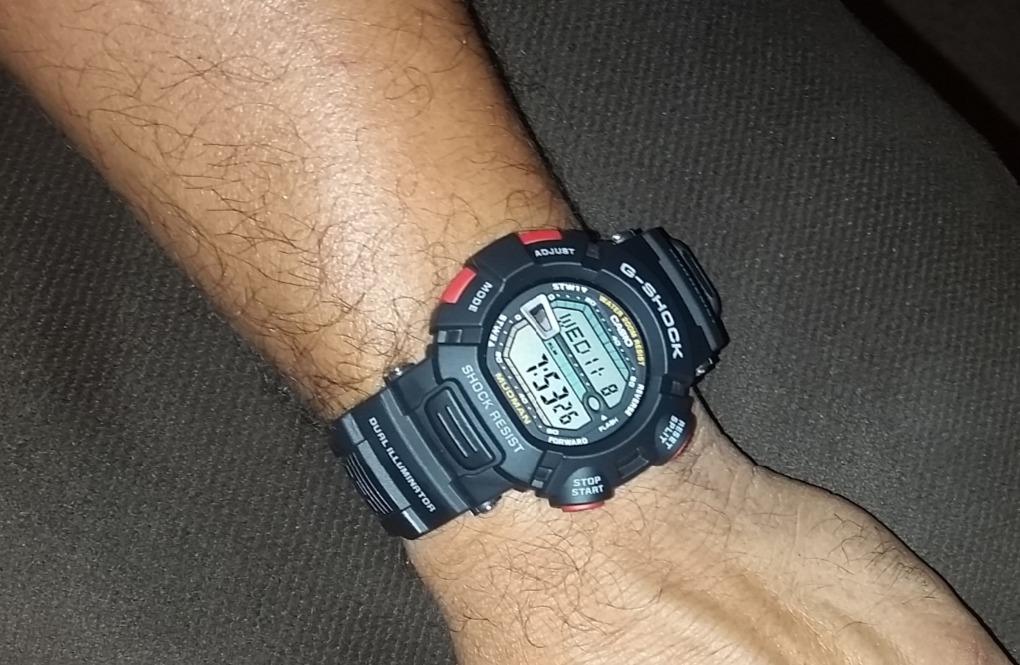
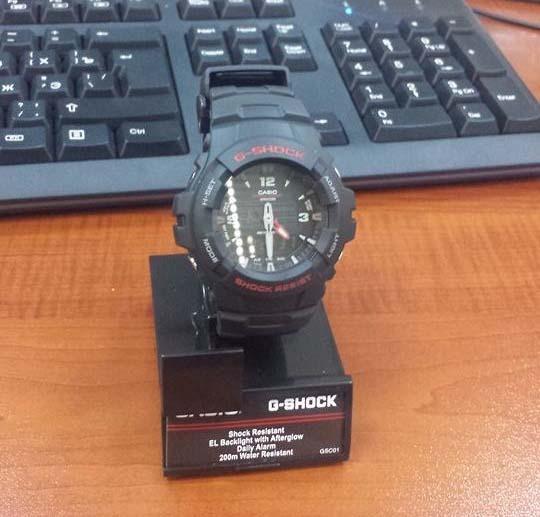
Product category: accessories_watch
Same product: no